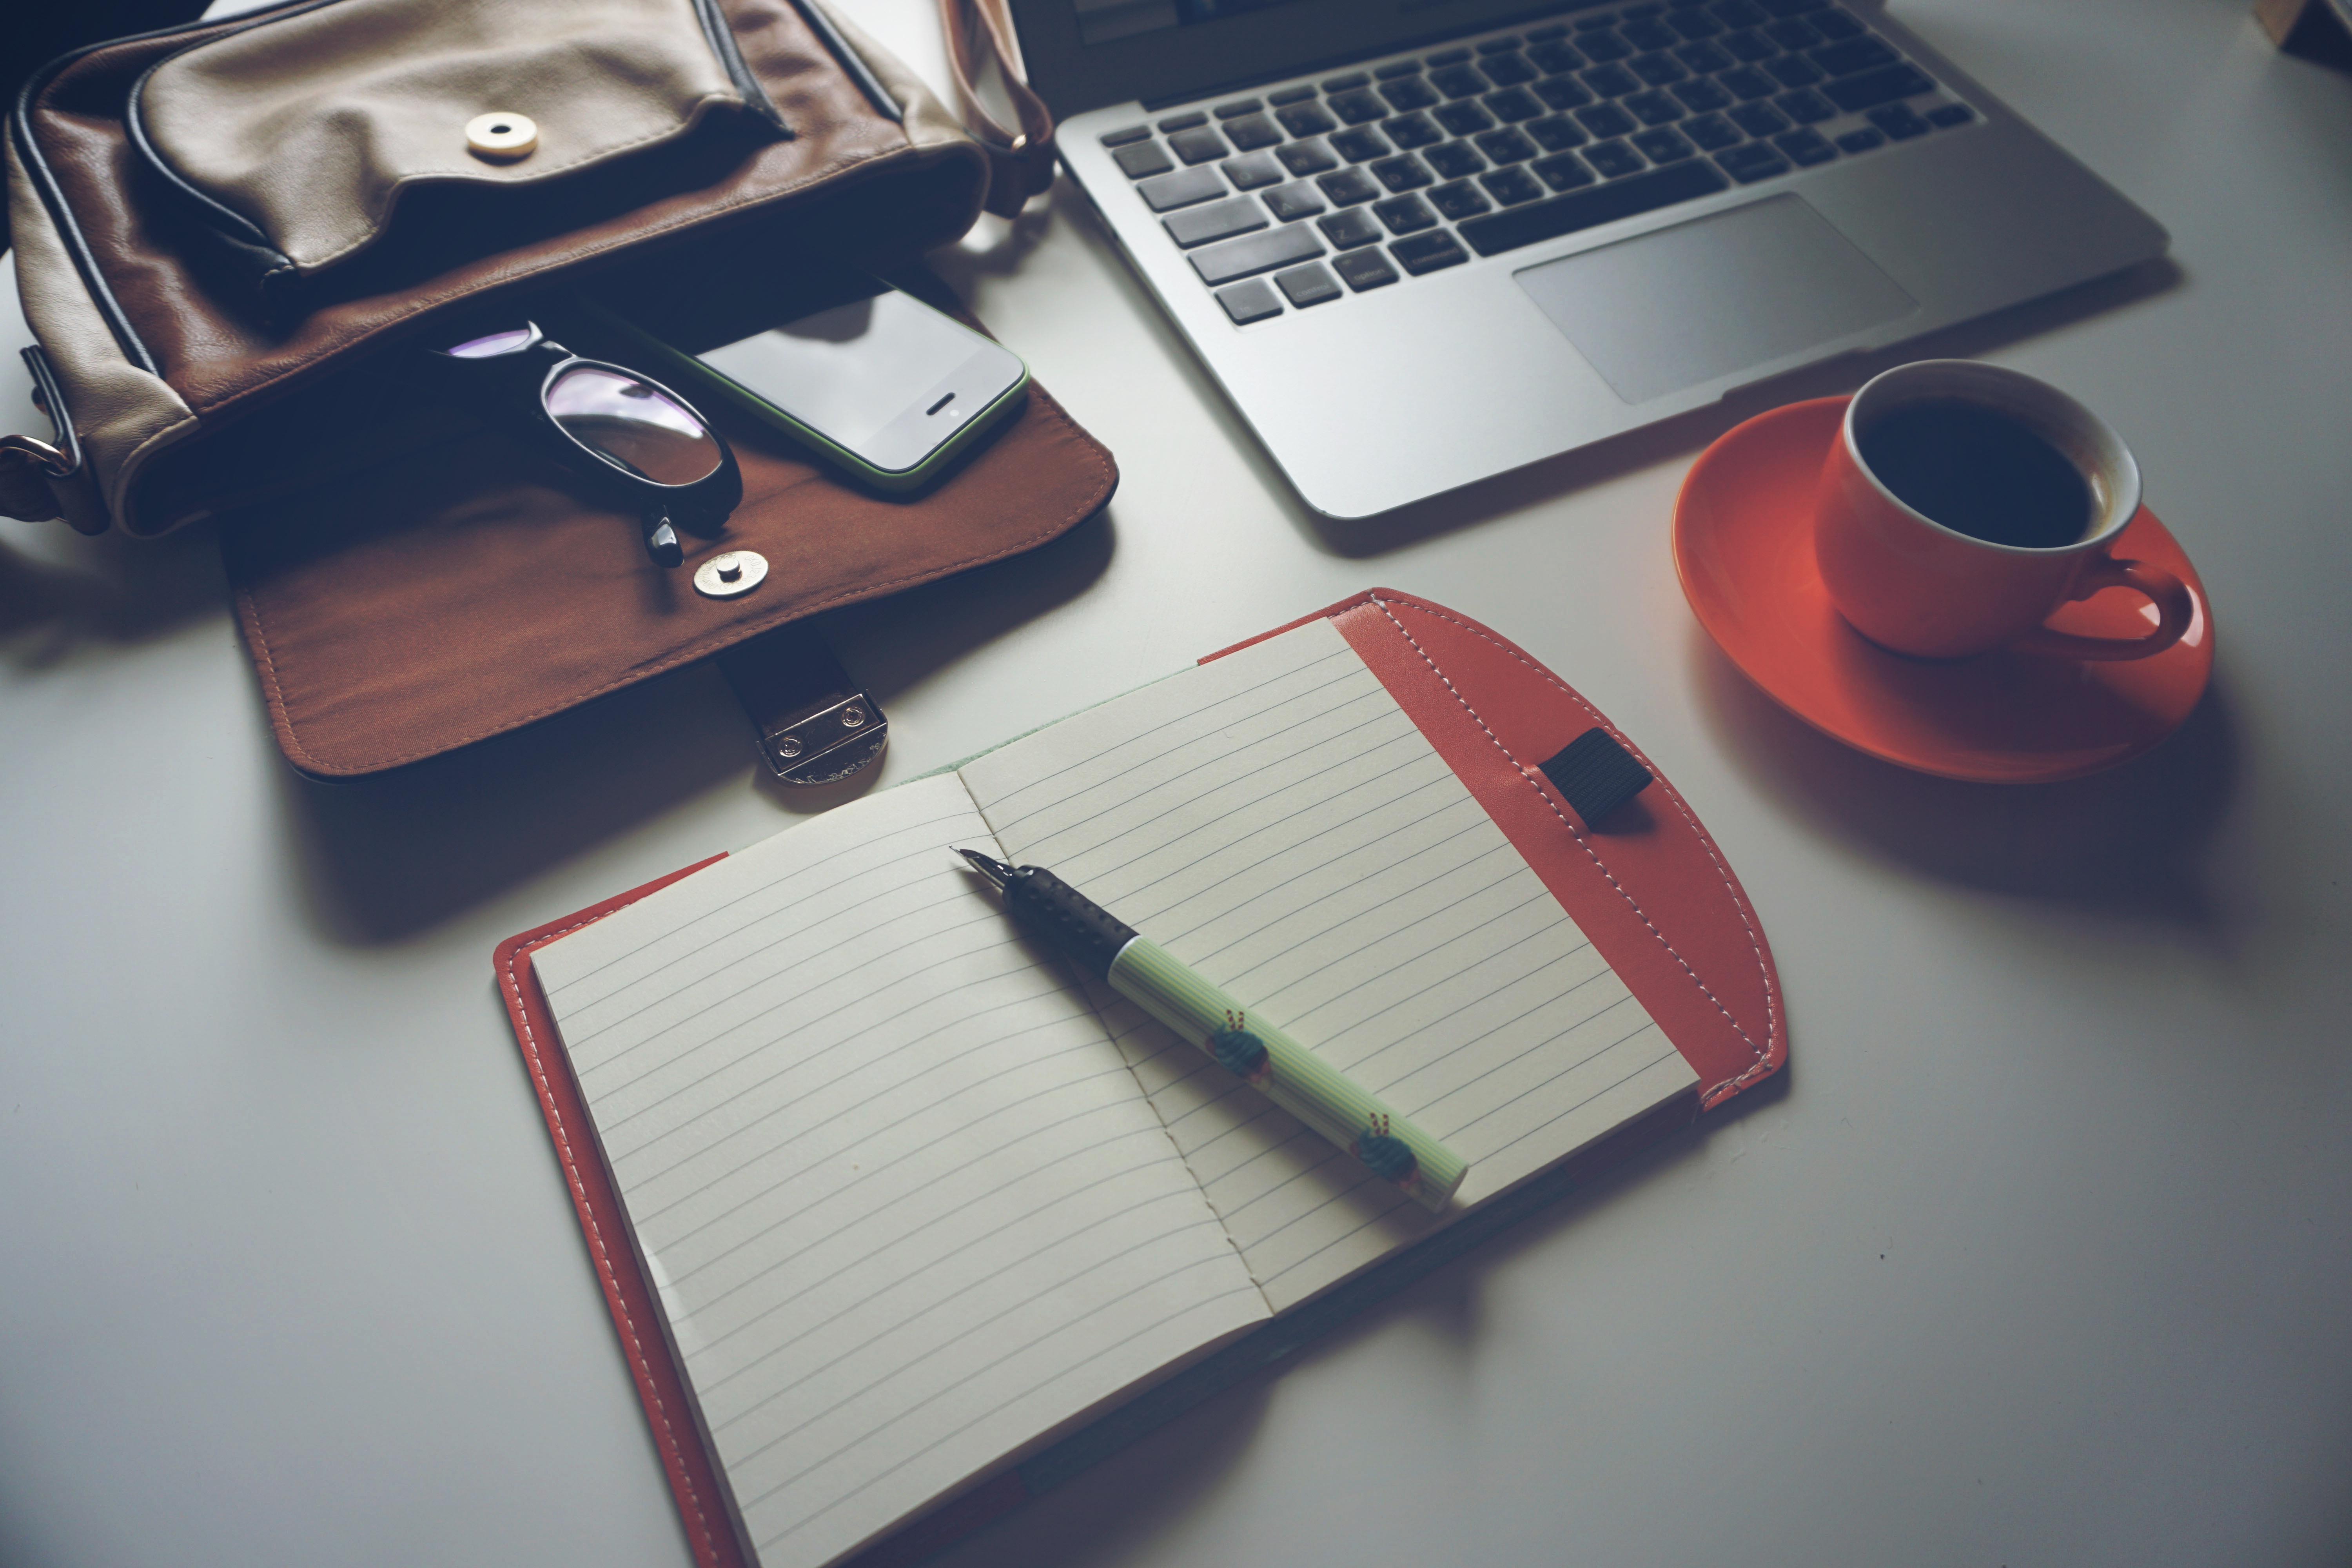
office equipment, technology, design, electronic device, desk, leather, table, notebook, mouse, paper, furniture, paper product